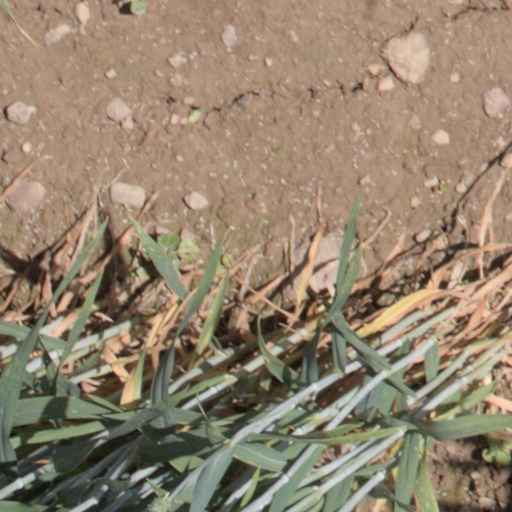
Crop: wheat